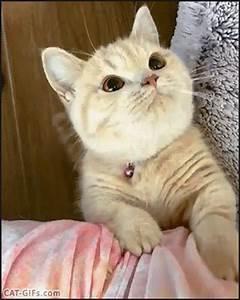
cat